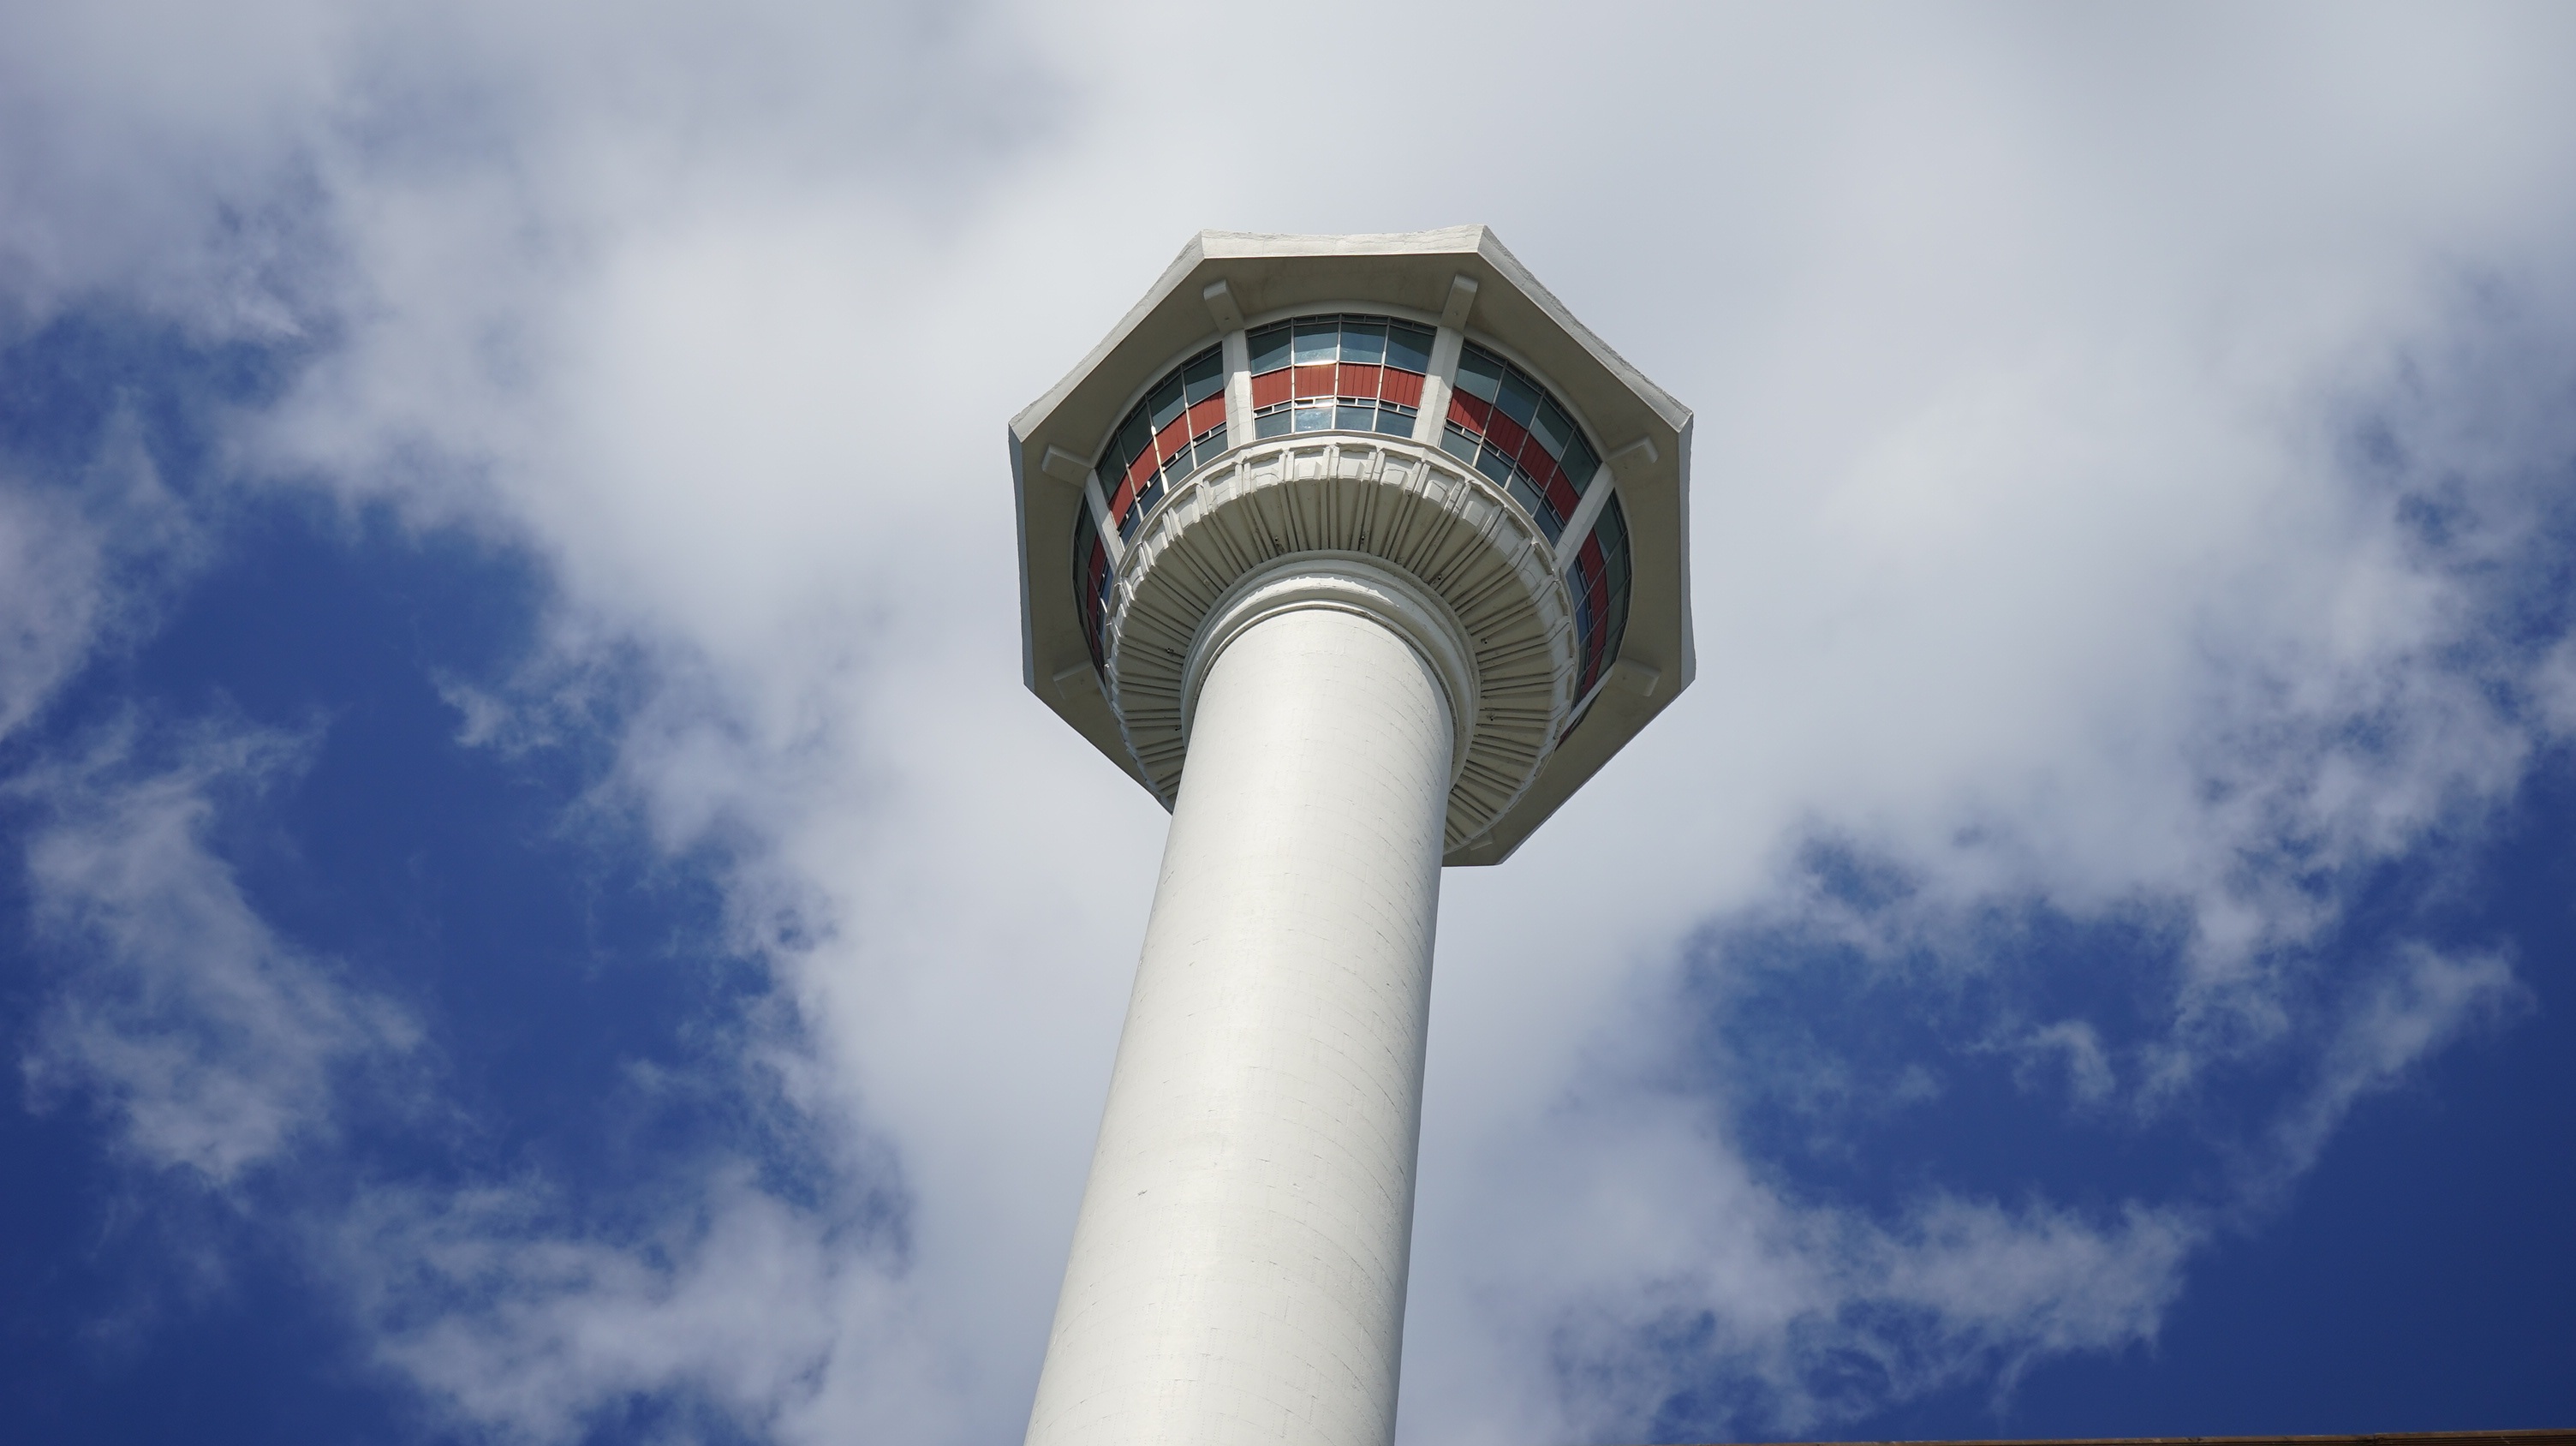
cloud, structure, sky, wind, reflection, tower, landmark, blue, street light, busan, control tower, atmosphere of earth, busan tower, yongdusan